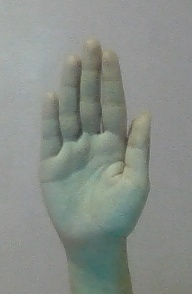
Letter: seen